Giulia Frasi

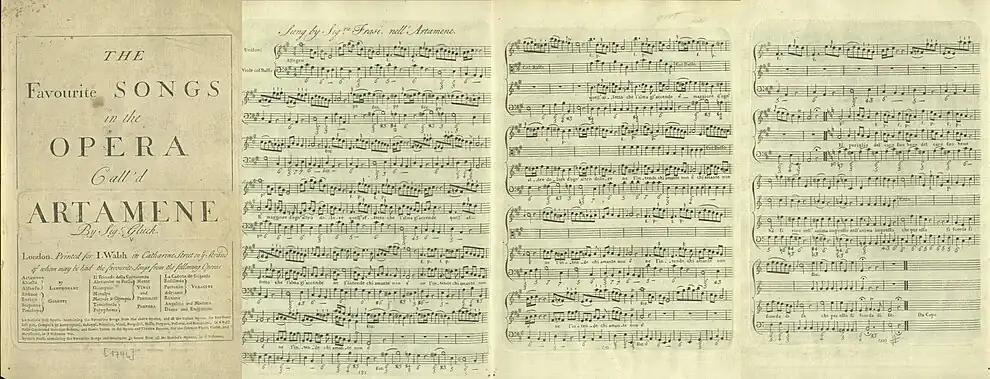
Aria sung by Frasi in Gluck's "Artamene", published in "The favourite songs in the opera call'd Artemene by Sigr. Gluck" in 1746

This was followed straight away by a period of intense artistic activity on the London stage, still at the King's Theatre, singing works by Lampugnani, Hasse, Porpora, Galuppi.